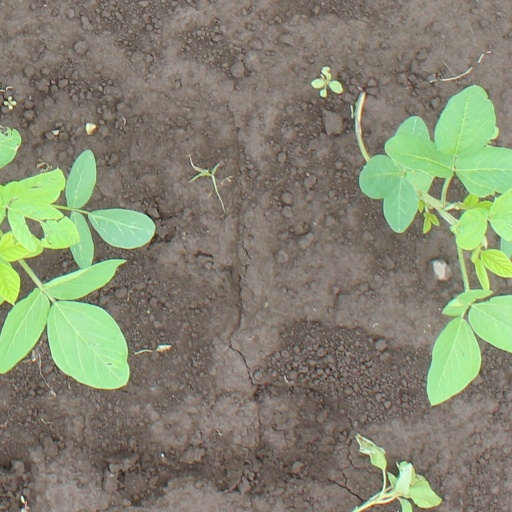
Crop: soybean